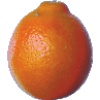
Label: Tangelo 1